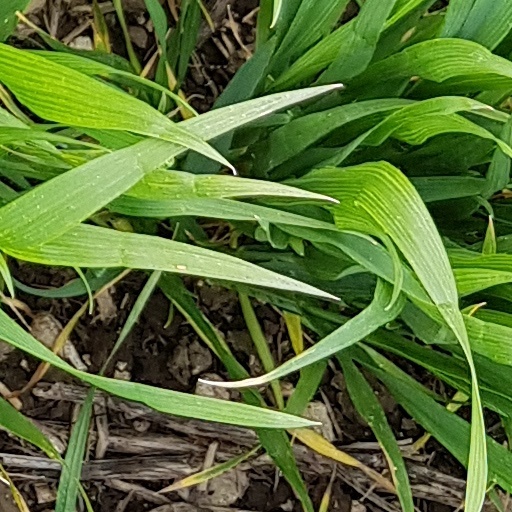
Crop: wheat